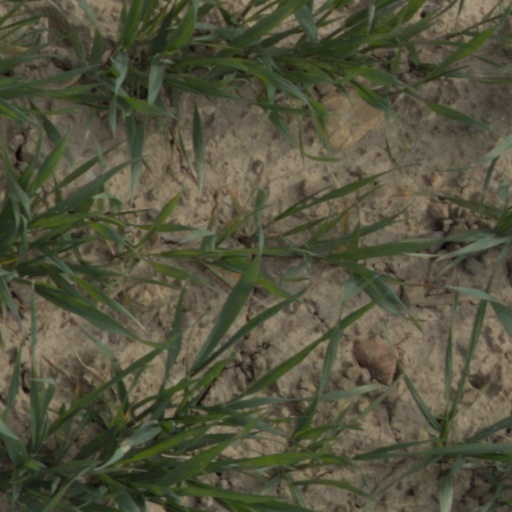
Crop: wheat